Gunilla Nyroos

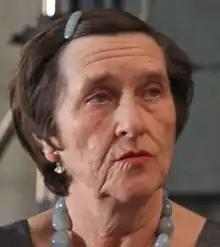
Gunilla Nyroos in 2012.

She won the award for Best Actress at the 20th Guldbagge Awards for her role in "A Hill on the Dark Side of the Moon".